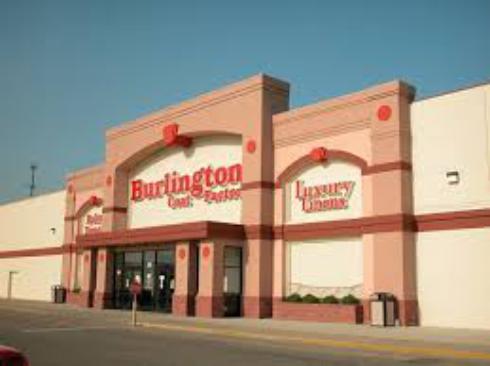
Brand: Burlington Coat Factory
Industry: Clothes